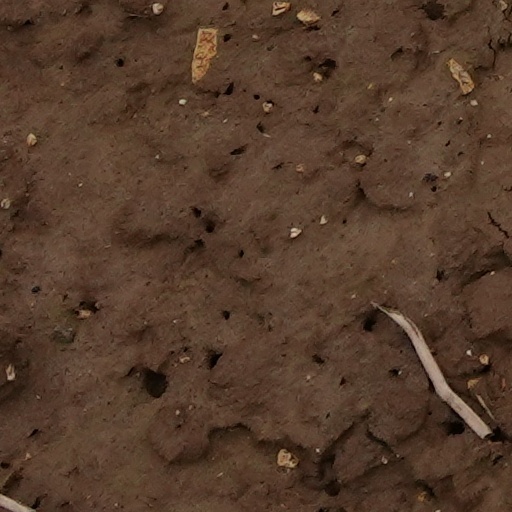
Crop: wheat